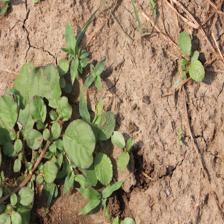
Label: BroadLeafWeed